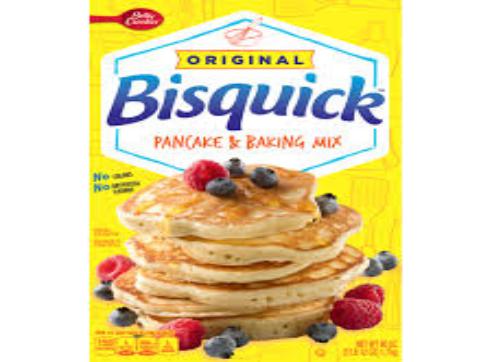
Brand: Bisquick
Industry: Food